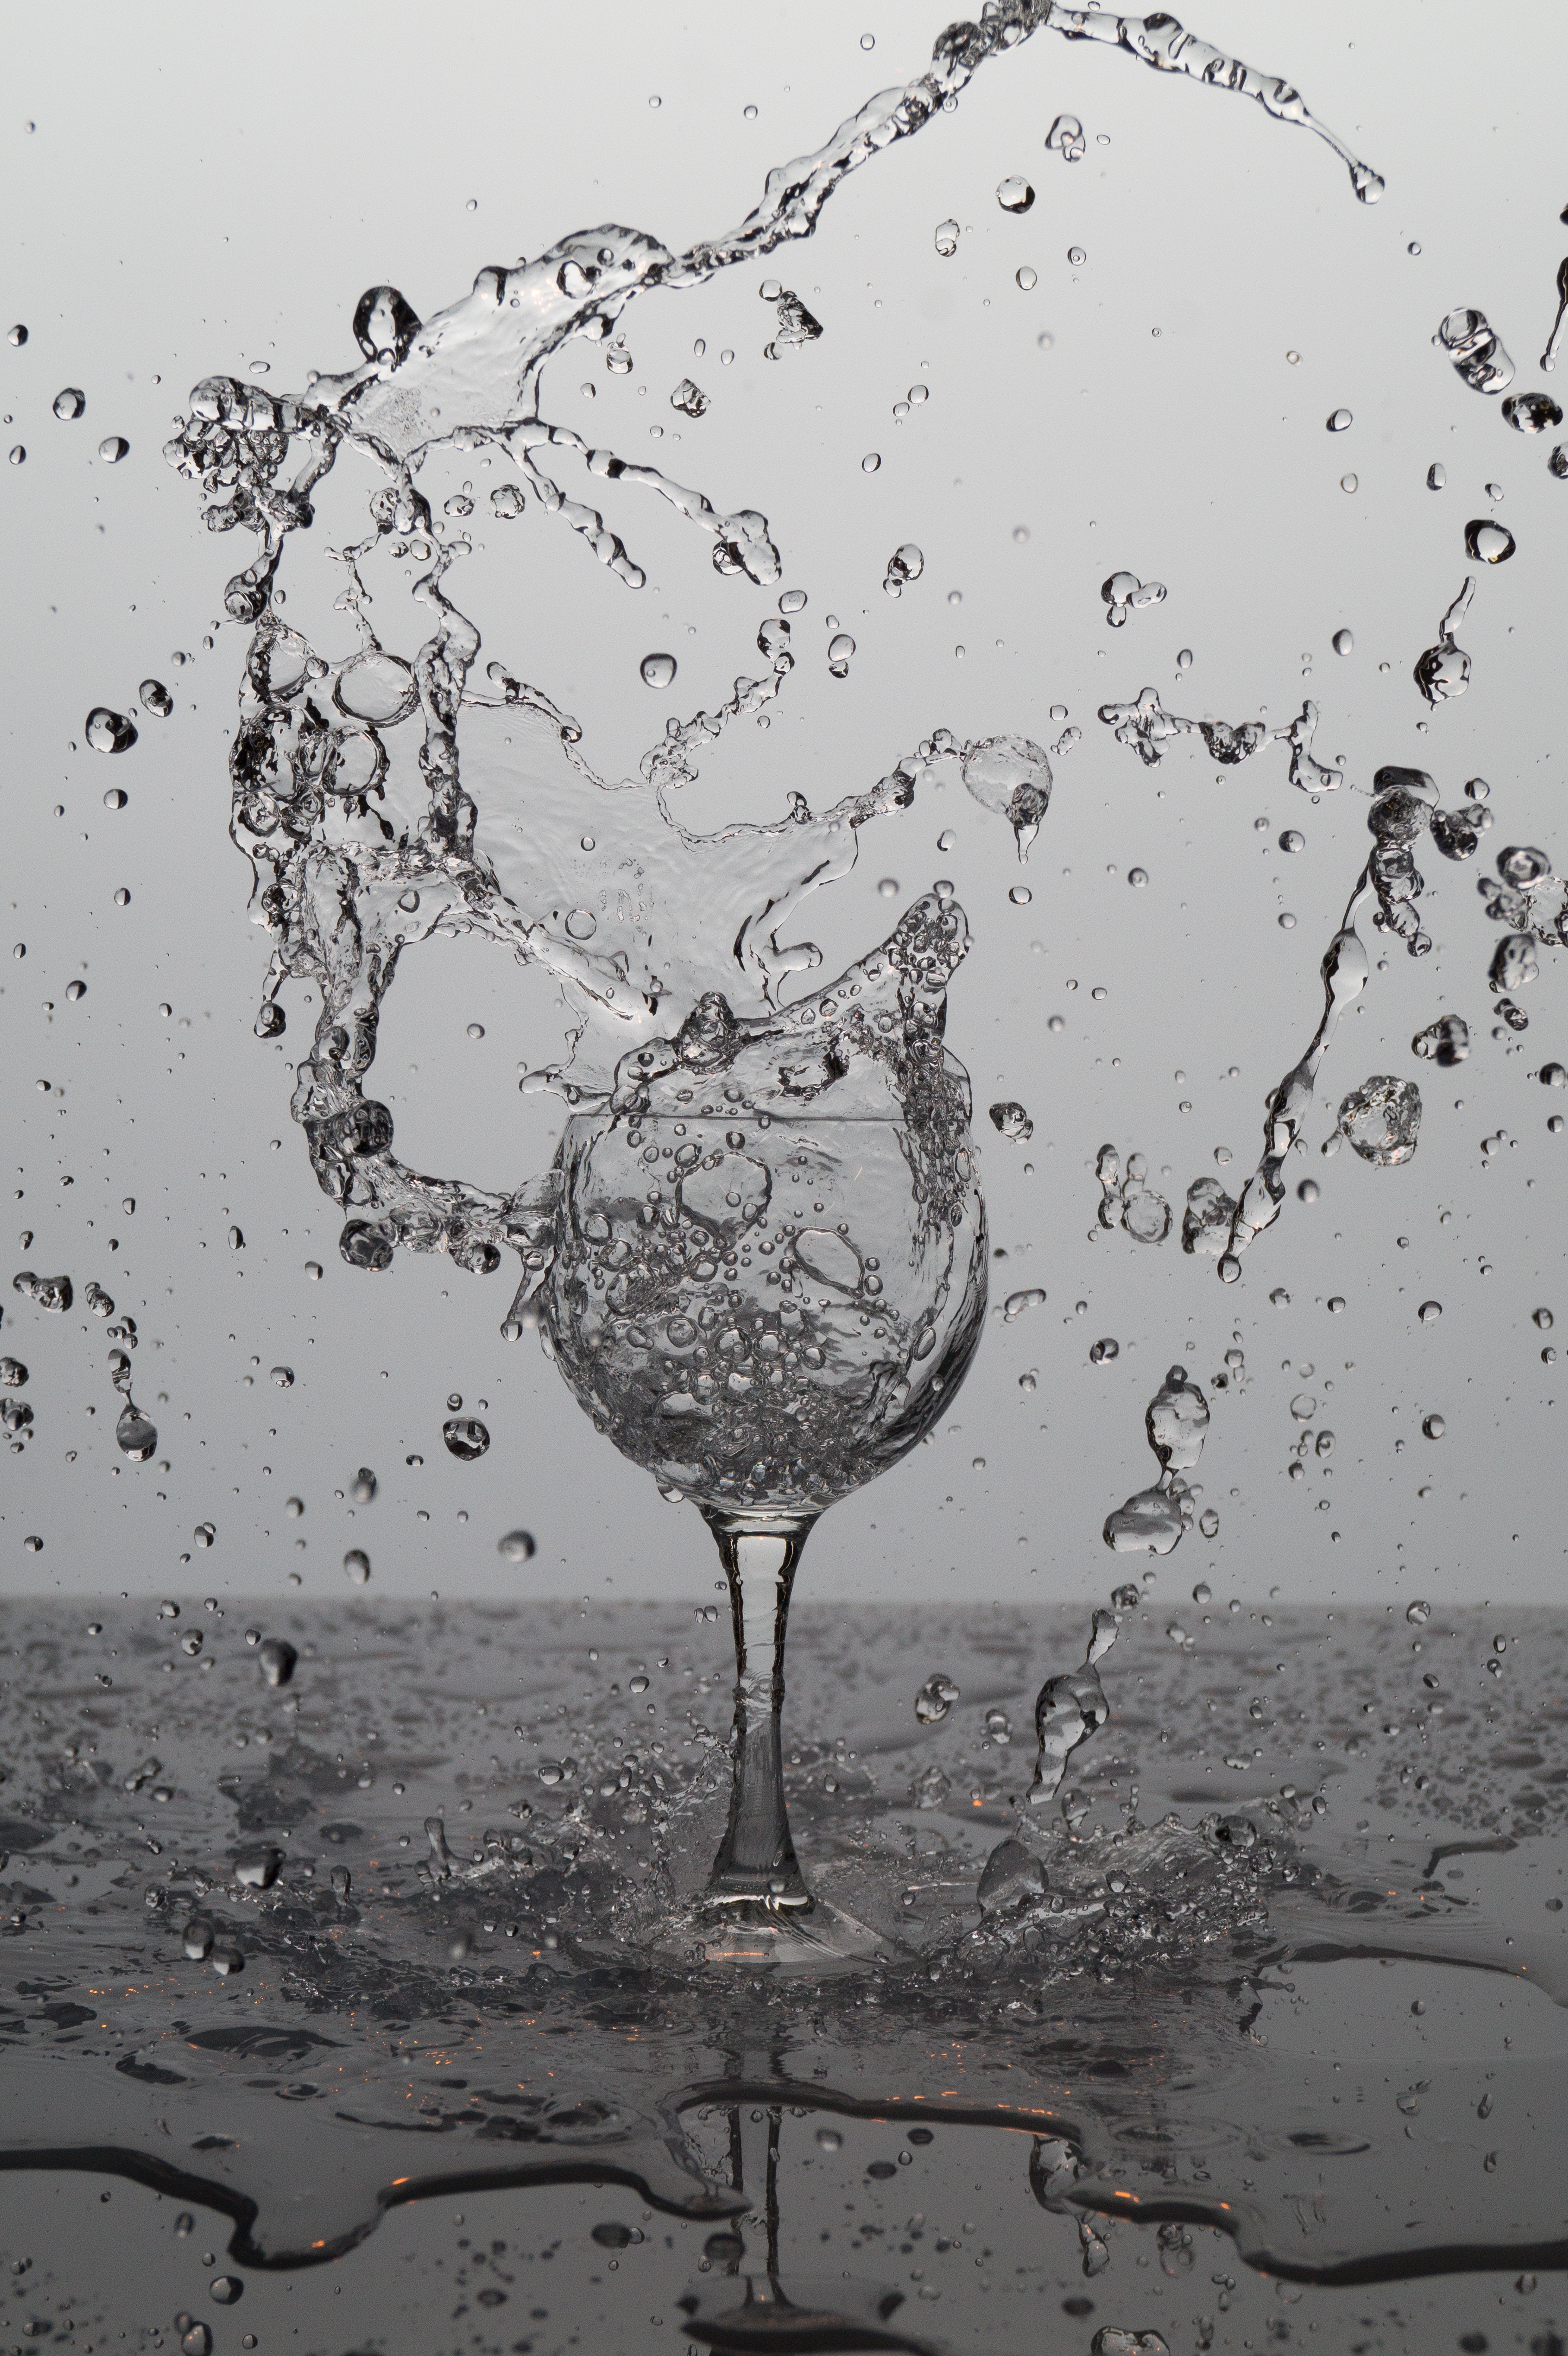
water, branch, snow, winter, bird, black and white, glass, flock, ice, reflection, spray, monochrome, drip, wine glass, monochrome photography, water bubbles